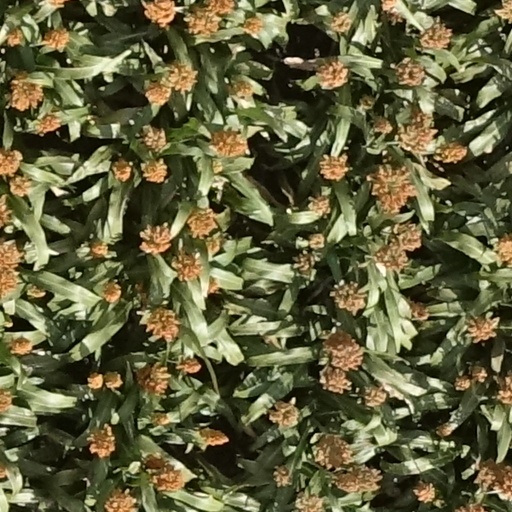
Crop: sorghum